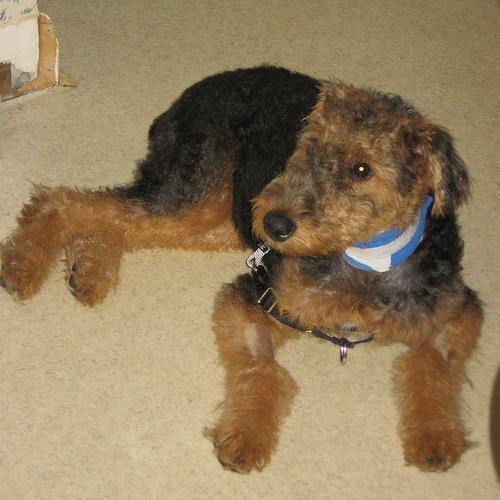
Airedale